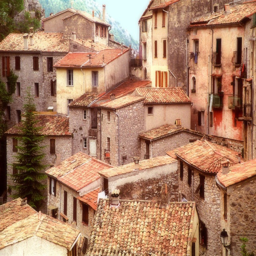
roofs of houses on the hill